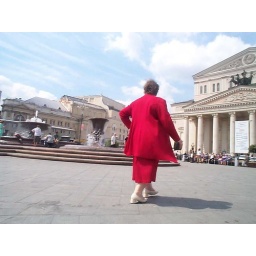
Woman in red dress heading for Bolshoi Theatre in Moscow